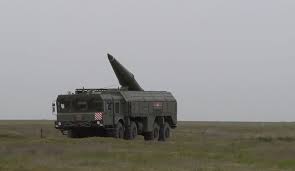
Label: Iskander